History of Ferrari

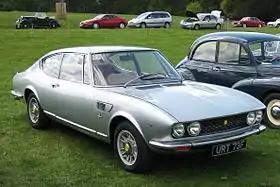
The Fiat Dino was a collaborative effort between Fiat and Ferrari.

The front-engined 250 GTO, though more conservative, was also a car to be reckoned with. Meant to do battle against cars like the Jaguar E-Type, between 1962 and 1964 it took several podium finishes and class wins, and won the World Sportscar Championship's 2000cc class for three consecutive years. The 250 GTO is currently one of the world's most valuable cars, owing to a combination of its racing provenance, driving experience, and aesthetics. In 2017 an example sold for US$44,000,000, and by 2019 the four most expensive car sales in history, whether privately or at auction, had all been for 250 GTOs.